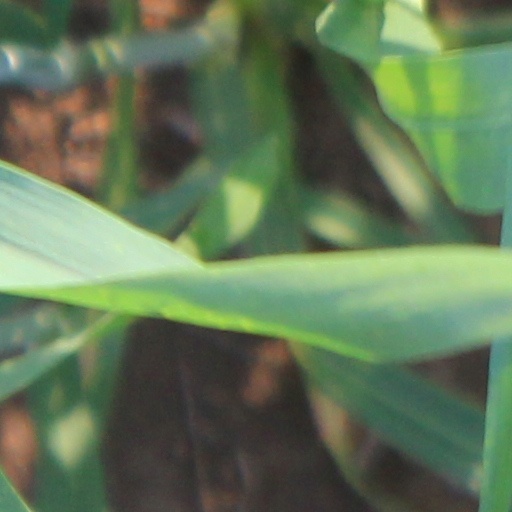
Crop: wheat